Kingdom: New Lands

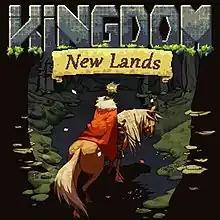

Kingdom: New Lands is a 2016 strategy game developed by Noio and Licorice and published by Raw Fury. It was released on 9 August 2016 for Windows, macOS, and Xbox One. A follow-up of the 2015 video game "Kingdom", players take control of a mounted monarch as they build and defend their kingdom from monsters called the Greed. The monarch can recruit subjects such as builders and archers to fortify their base, while progressing towards their goal of ruling over five islands. "New Lands" was a free update for owners of the original version. Versions for iOS and Android were released in March 2017, and for Nintendo Switch in September 2017, followed by PlayStation 4 on 16 January 2018. The game received mixed to generally positive reviews on release.